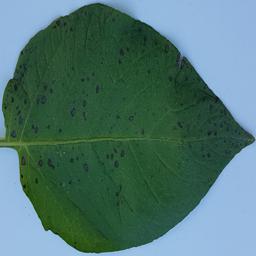
Etiqueta: Tizon_Temprano